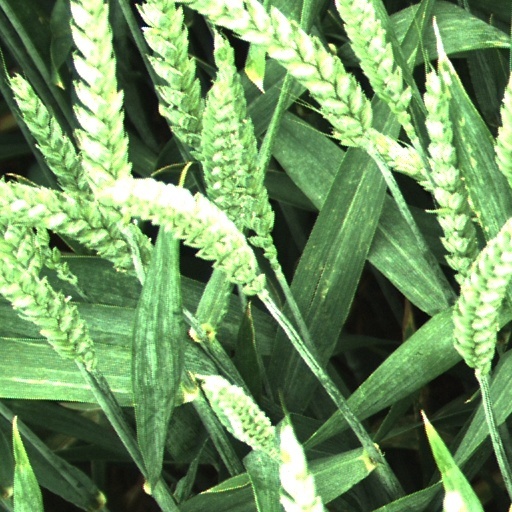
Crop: wheat